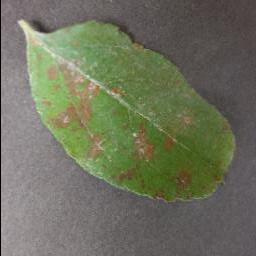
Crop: apple
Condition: cedar_rust